Des Pardes (1978 film)

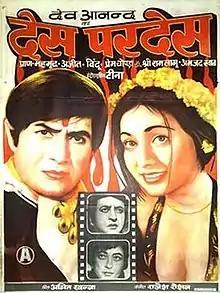
Poster

Des Pardes is a 1978 Hindi drama film, produced and directed by Dev Anand. It stars Dev Anand and Tina Munim (in her debut film), with Ajit Khan, Pran, Amjad Khan, Shreeram Lagoo, Tom Alter, Bindu, Prem Chopra, A. K. Hangal, Sujit Kumar, Mehmood and Paintal in the supporting cast. For the first time, Dev Anand chose comparatively new music director Rajesh Roshan for this film, who did full justice to his selection as most of the songs became quite popular. The film received a Filmfare award for its sets and also received a nomination for best music director.